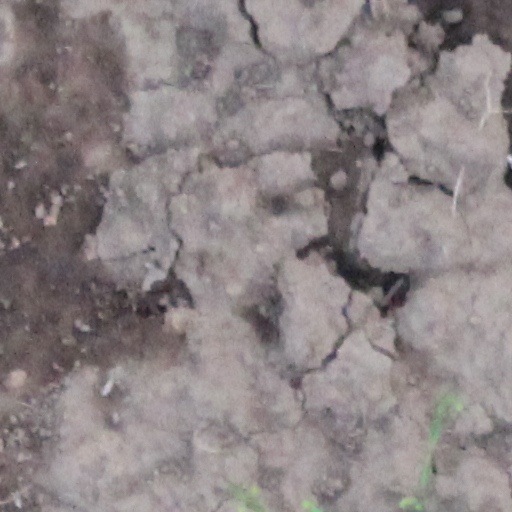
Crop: wheat